Australia in World War I

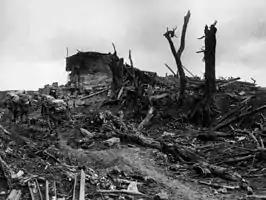
Heavily laden soldiers trudge through mud past the shattered remains of a concrete structure. Around them broken trees, steel beams and other pieces of debris have been strewn.

On 7 April 1916, I Anzac Corps took up positions in a quiet sector south of Armentières, known as the "Nursery". The Australians were spared from participating in the disastrous first day on the Somme, but within three weeks of the beginning of the Allied offensive, four divisions of the AIF had been committed to the battle. Only the 3rd Division did not take part, having only just recently arrived in England from Australia. The 5th Division, positioned on the left flank of the salient, was the first to see action during the Battle of Fromelles on 19 July 1916, suffering a staggering 5,533 casualties in a single day.